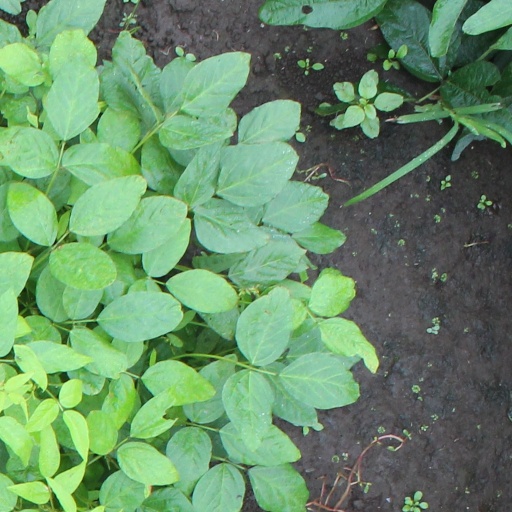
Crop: soybean